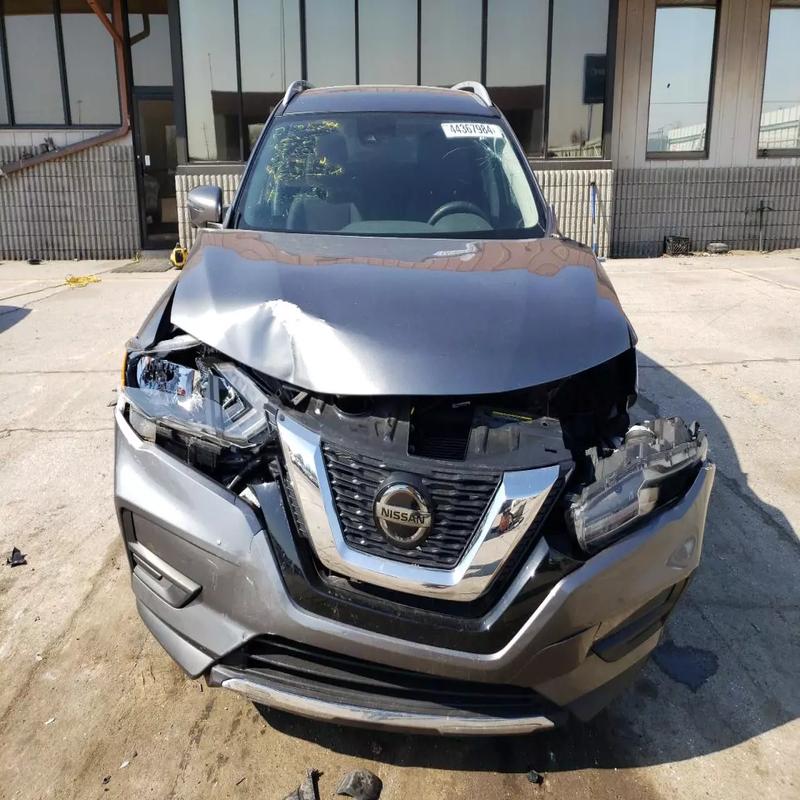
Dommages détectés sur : pare-choc avant, feu avant droit, feu avant gauche, capot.
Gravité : majeur